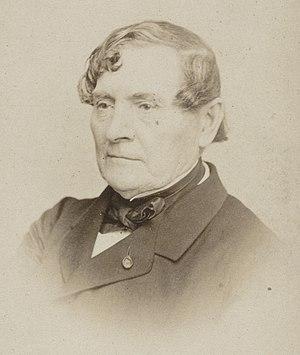
Charles-Louis-Gaston d'Audiffret, né le 10 octobre 1787 à Paris et mort le 19 avril 1878 à Paris, est un homme politique, administrateur et économiste français.
La famille d'Audiffret olim Audiffret est une famille française originaire de la vallée de Barcelonnette entre le Dauphiné et la Provence.